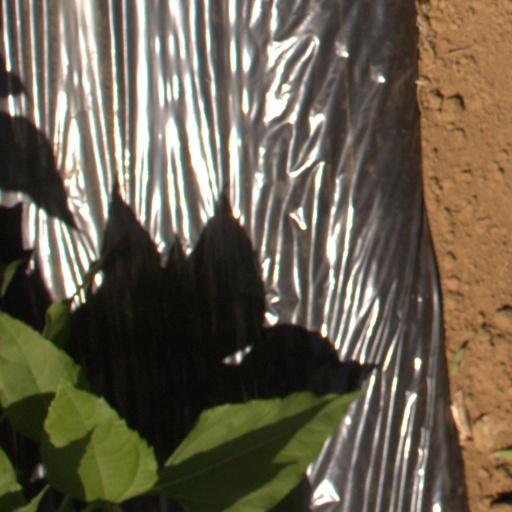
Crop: Jerusalem artichoke